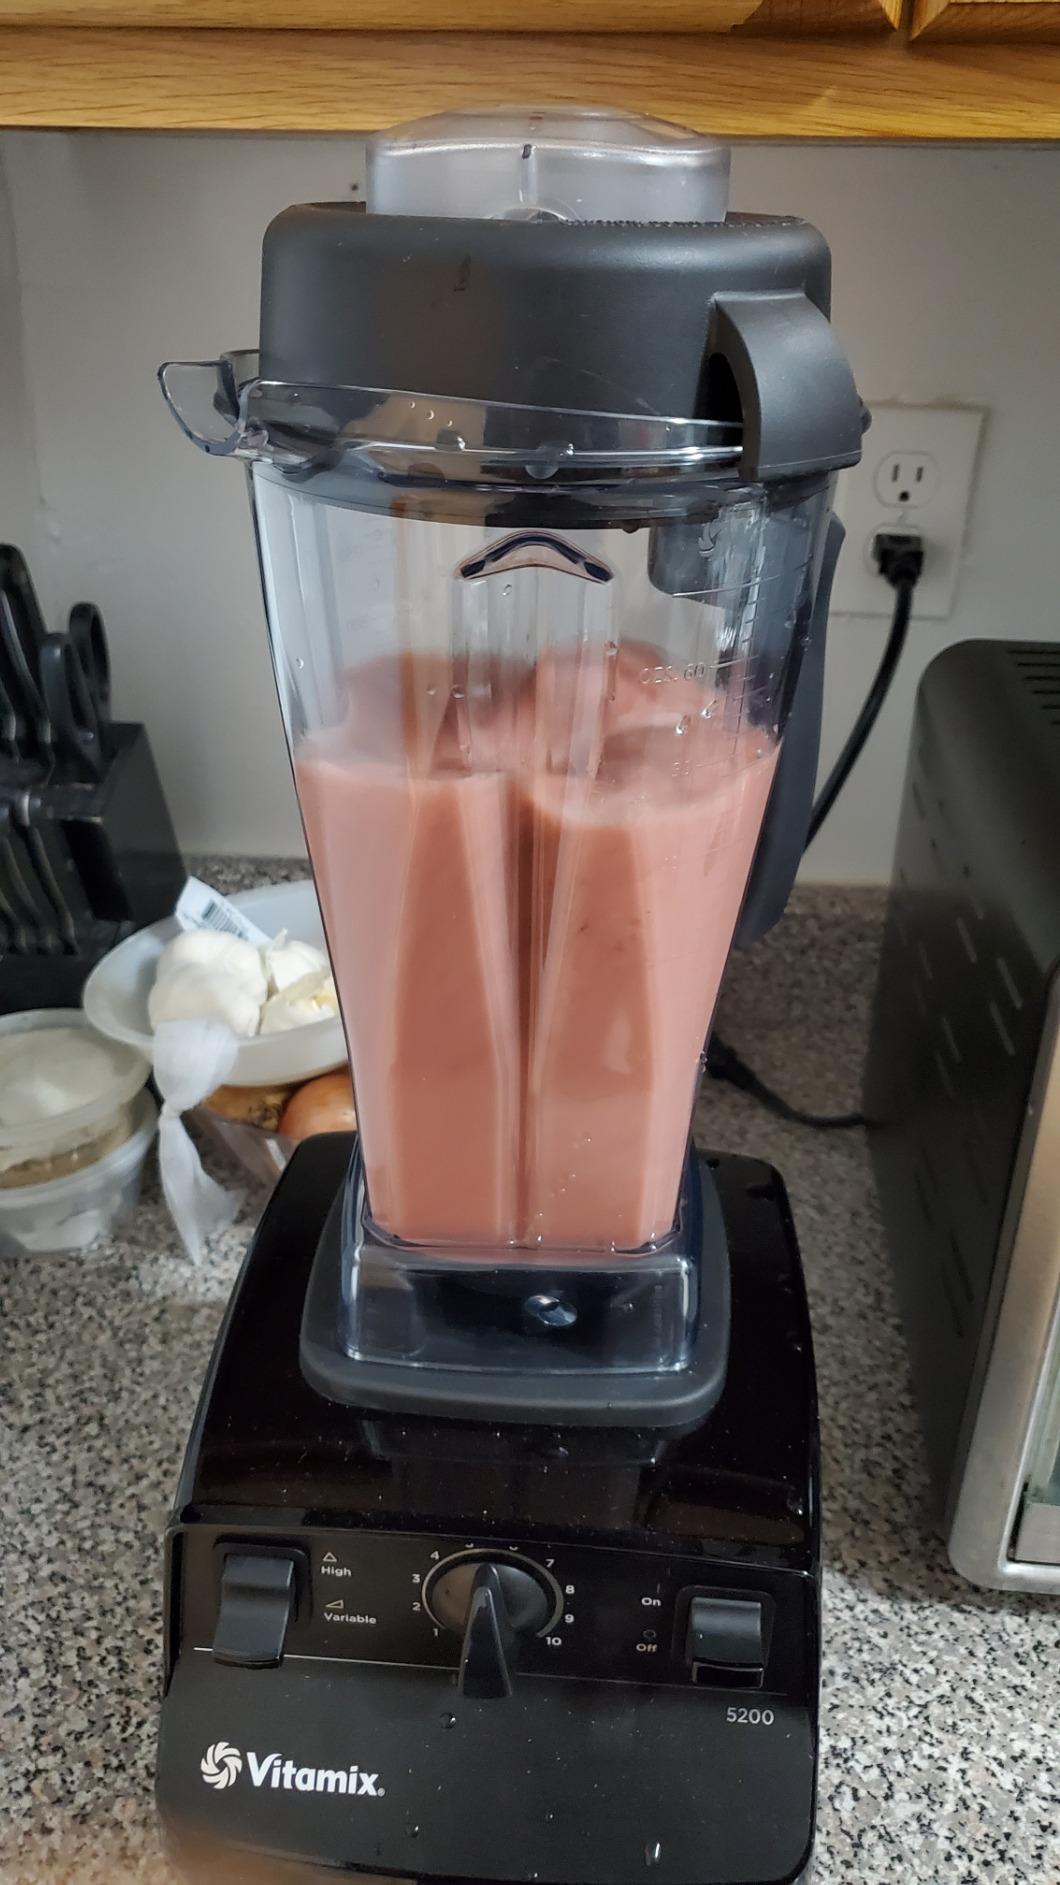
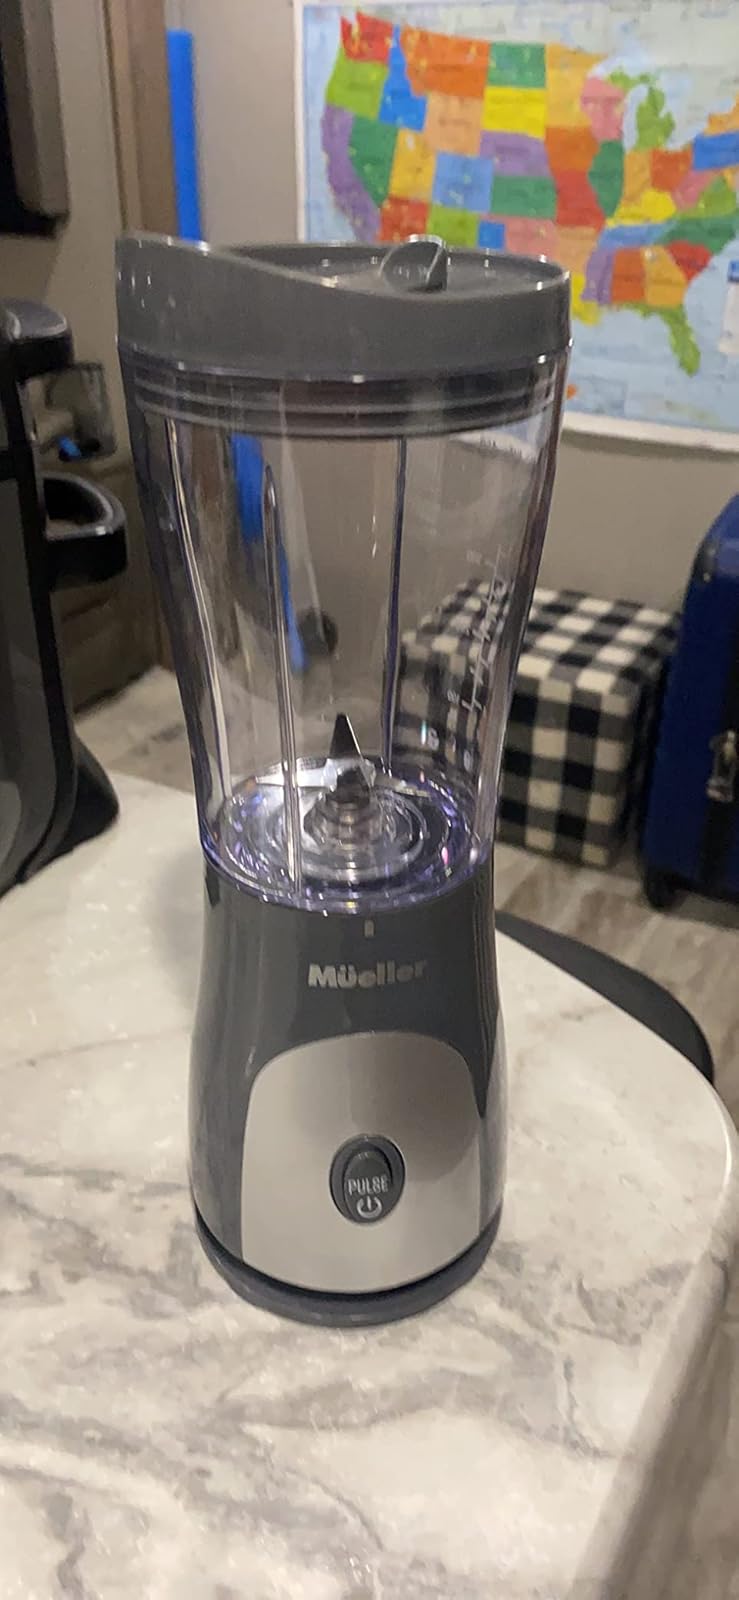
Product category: items_blender
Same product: no